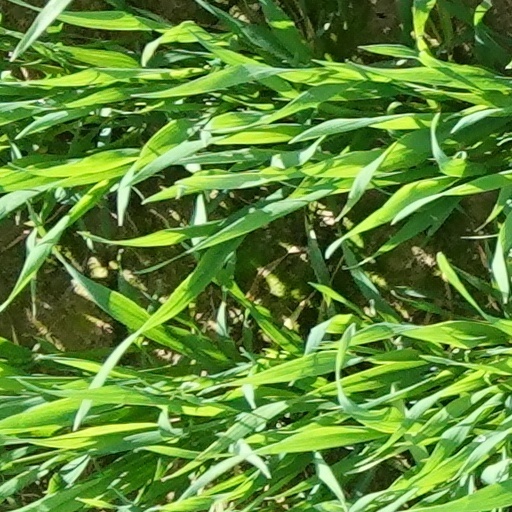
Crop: wheat